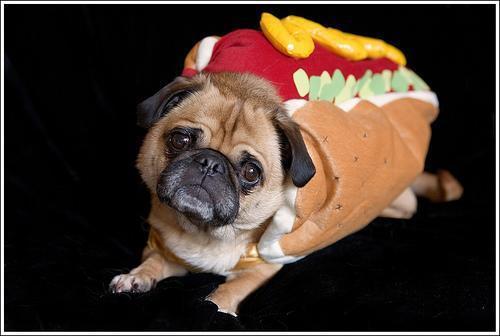
pug